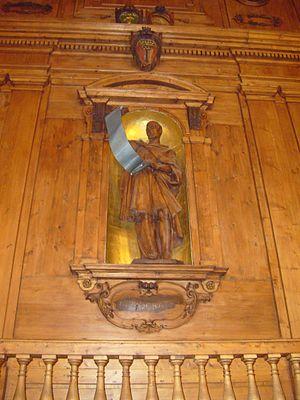
Le théâtre anatomique de Bologne est un théâtre anatomique situé dans le palais de l'Archiginnasio, à Bologne, en Italie. Construit en 1649 sur un modèle architectural totalement différent de ses prédécesseurs, généralement copiés sur le théâtre anatomique de Padoue, il n'inspira guère que l'installation établie à Ferrare en 1731. Il demeure néanmoins l'un des plus fameux édifices de ce type.
Pour l'histoire de l'anatomie, un théâtre anatomique est un édifice spécialisé où l'on procédait à des dissections anatomiques en public durant les Temps modernes et au début de l'Époque contemporaine en Occident.